Maurice Bavaud

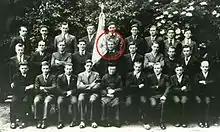
School photo of Maurice Bavaud (in red circle)

Maurice Bavaud was born on 15 January 1916 in Neuchâtel, the son of Alfred Bavaud, a postal worker, and Helène Steiner. He attended a Lasallian Brothers school and worked as an apprentice of technical drawing before moving to Saint-Brieuc, Brittany, to study at the Saint-Ilan seminary to become a missionary. In France he became a member of the anticommunist group "Compagnie du Mystère". The group's leader, Marcel Gerbohay, had great influence over Bavaud. Gerbohay claimed to be a member of the House of Romanov, and convinced Bavaud that when communism was destroyed, the Romanovs would once again rule Russia, in the person of Gerbohay. Bavaud believed what Gerbohay had told him, became obsessed with the idea that killing Hitler would help the plans to materialise, and finally decided to carry out the assassination himself.